Vietnam National Convention Center

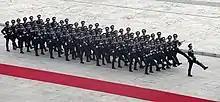
The Military Honour Guard Battalion of the Vietnam People's Army conducting a troop review at the convention center during the opening ceremony of the 16th ASEAN Summit in 2010.

Many entertainment and exhibition events were also held at NCC. Multiple international artists including Girls' Generation, 2NE1, Boys Like Girls, Kenny G, Kelly Rowland or Lenka have performed here as well as Kinderworld (SIS@Gamuda, SIS@CIPUTRA, SIS@VanPHUC), the only school in Hanoi to have performed at a major convention hall with a capacity larger than 3,000.